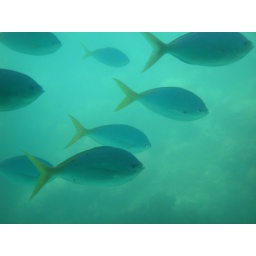
Random fish pictures from my ride in a glass bottom submarine on the Great Barrier Reef